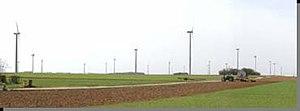
Ferme d'éoliennes à Cormainville, Eure-et-Loir (France), avec 30 Vestas V80-2MW, construites par Volkswind Gmbh en 2006.
Cormainville est une commune française située dans le département d'Eure-et-Loir en région Centre-Val de Loire. Elle fait partie d'une zone écologique protégée du réseau Natura 2000. C'est une zone importante pour la conservation des oiseaux de la vallée de la Conie et Beauce centrale.
Guillonville est une commune française située dans le département d'Eure-et-Loir en région Centre-Val de Loire. Elle fait partie d'une zone écologique protégée du réseau Natura 2000. C'est une zone importante pour la conservation des oiseaux de la vallée de la Conie et Beauce centrale.